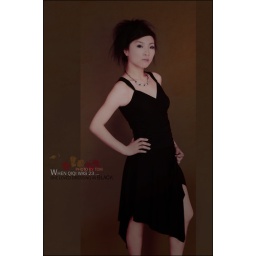
QIQI used to dress in black